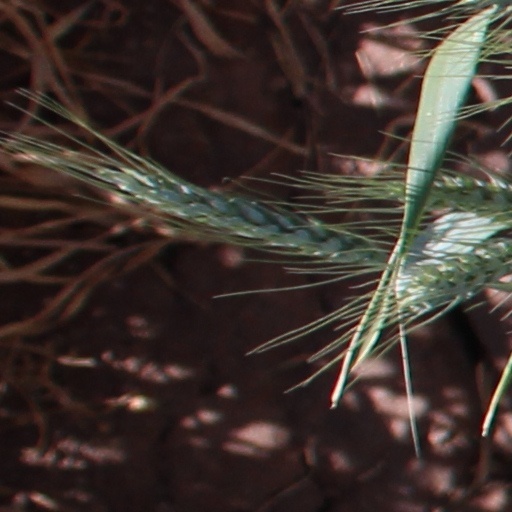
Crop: wheat